I nattens tystnad

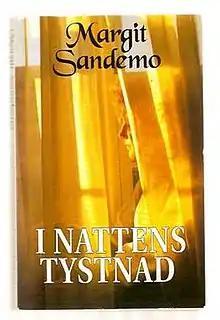

I nattens tystnad (English: "In the Silence of the Night") is a novel by Margit Sandemo.